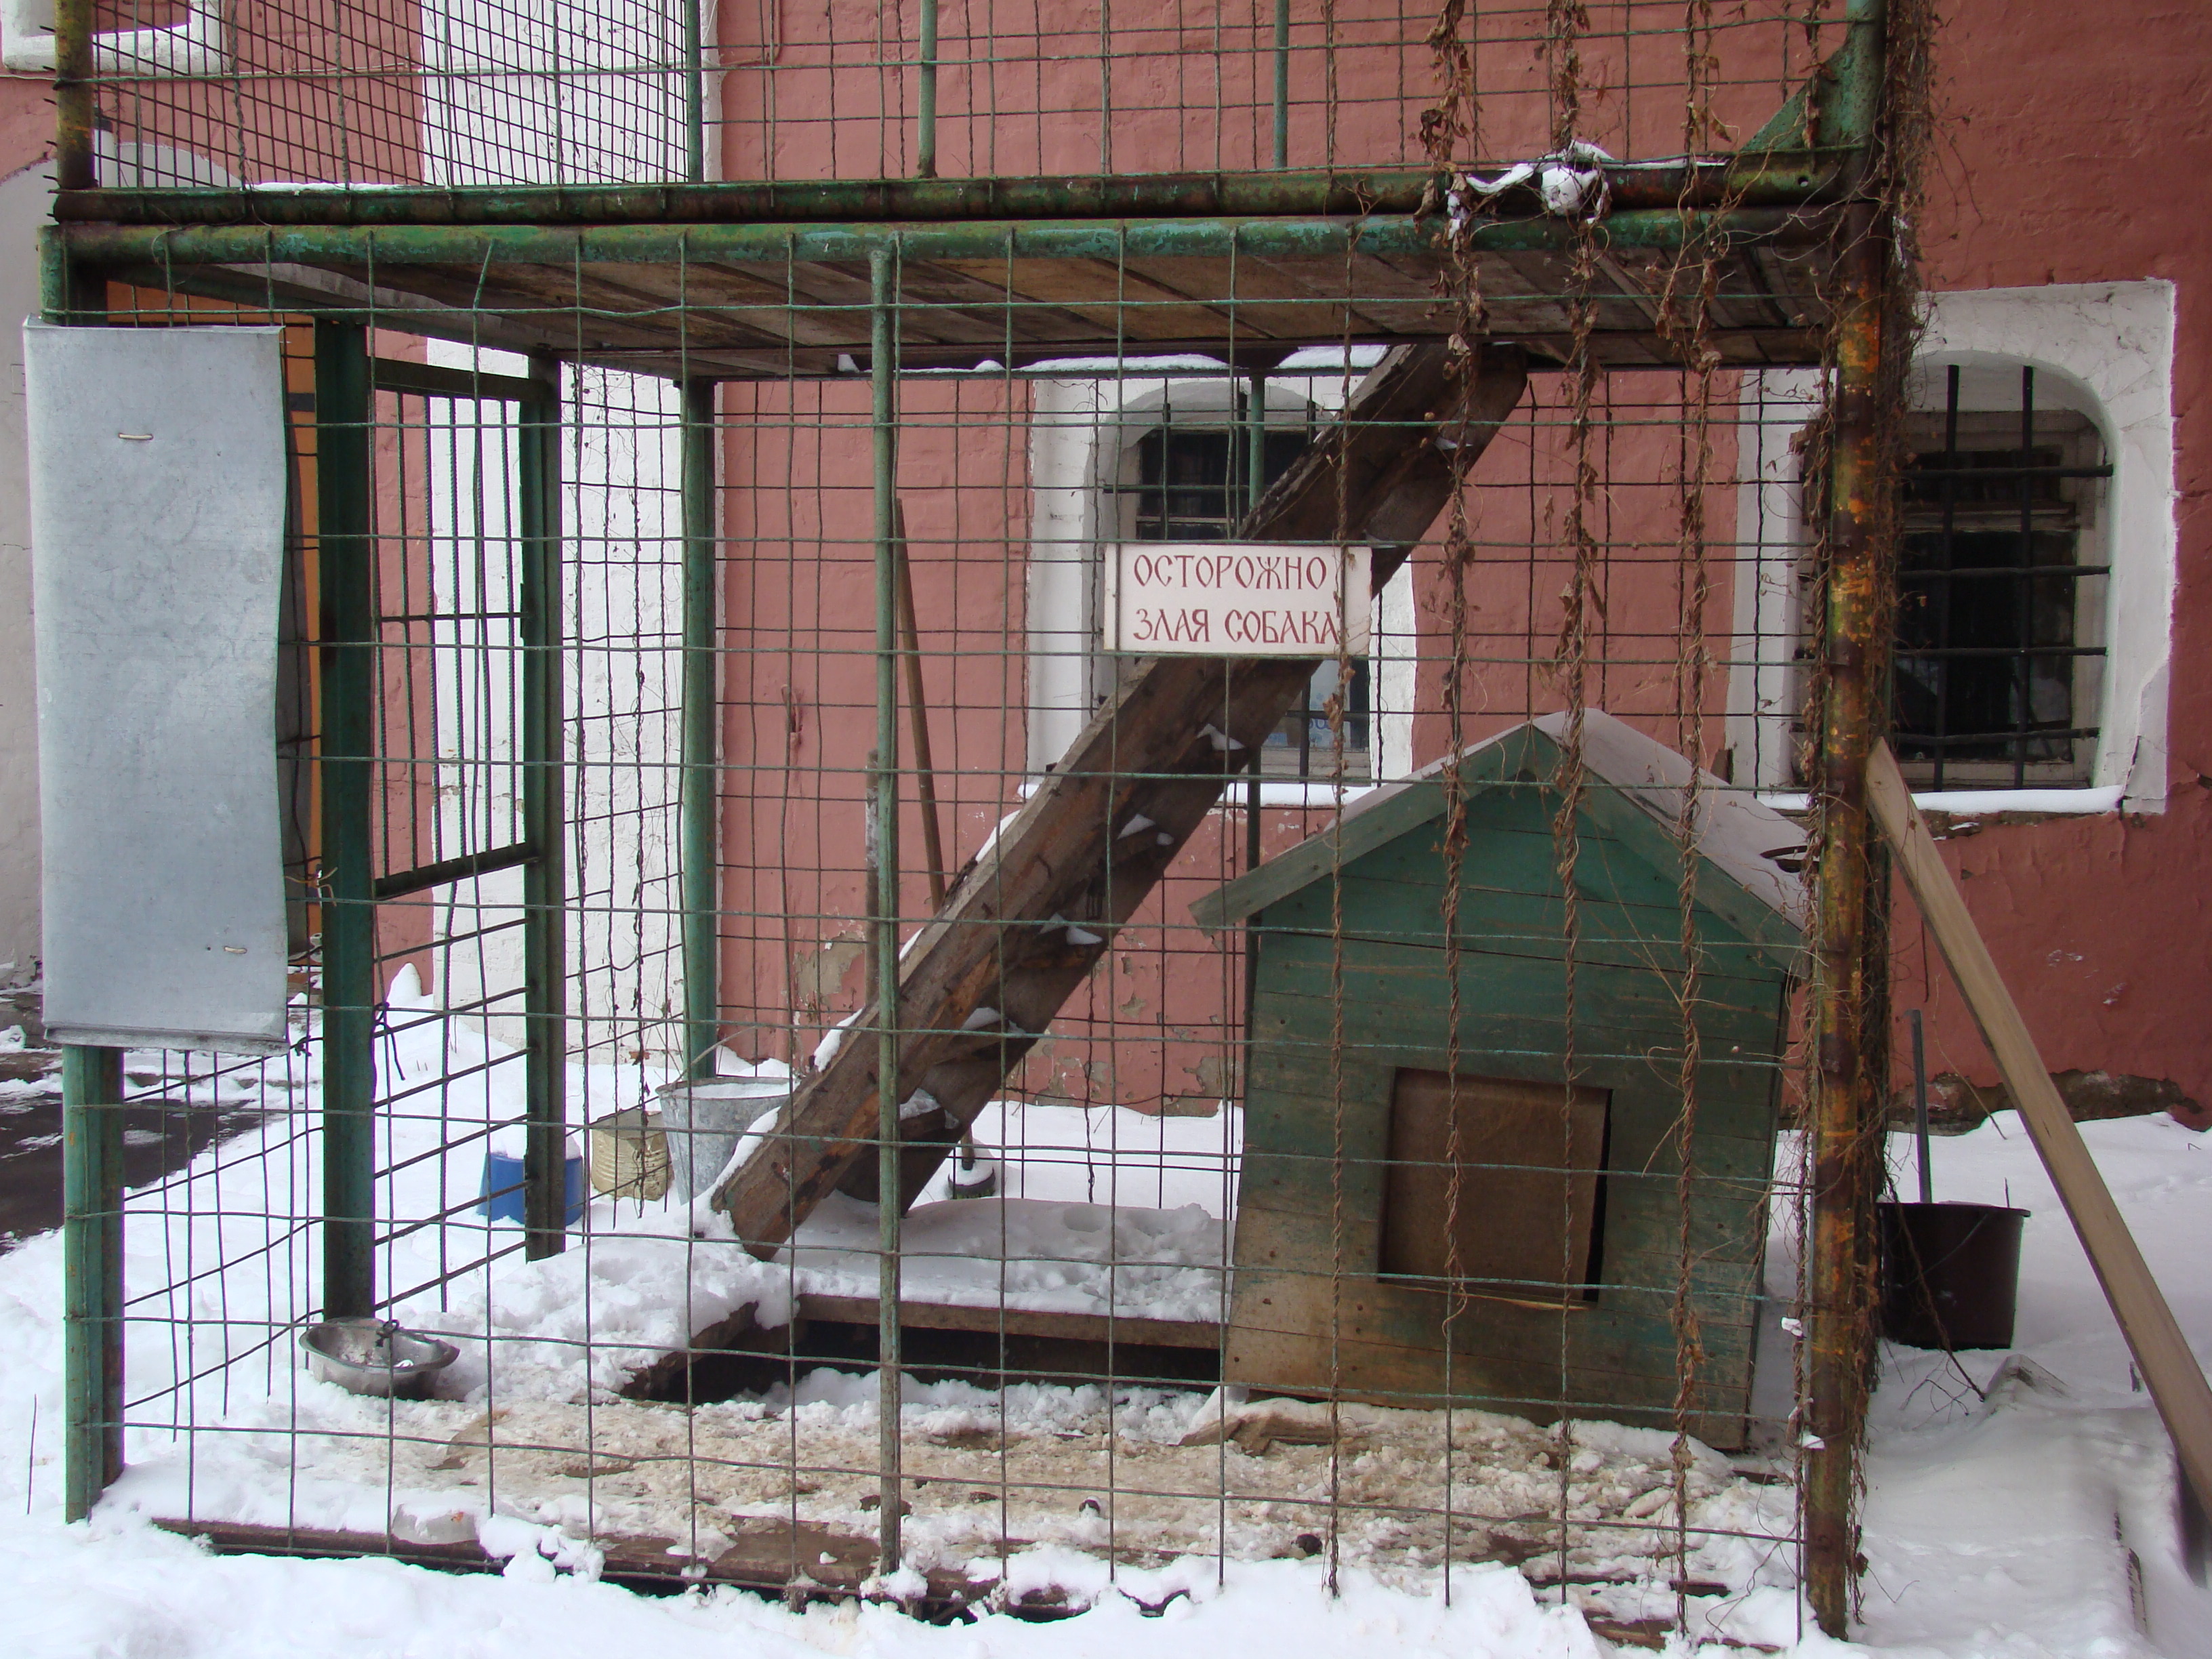
snow, winter, wood, house, window, building, barn, city, home, monastery, sony, moscow, russia, moskau, dsch9